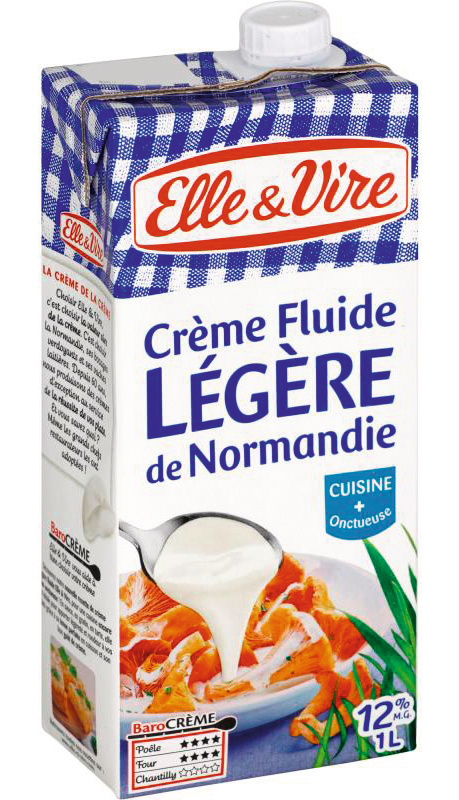
Waste category: cardboard